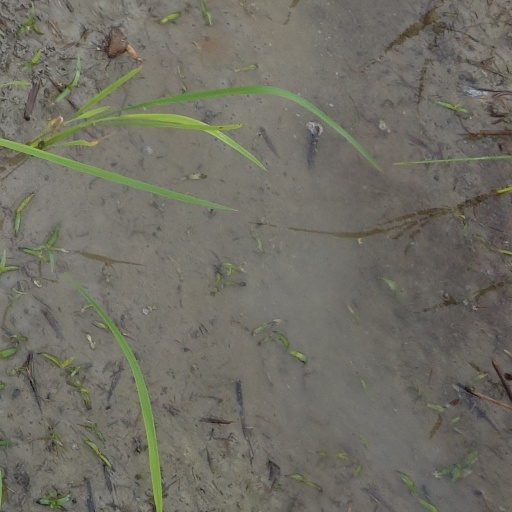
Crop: rice